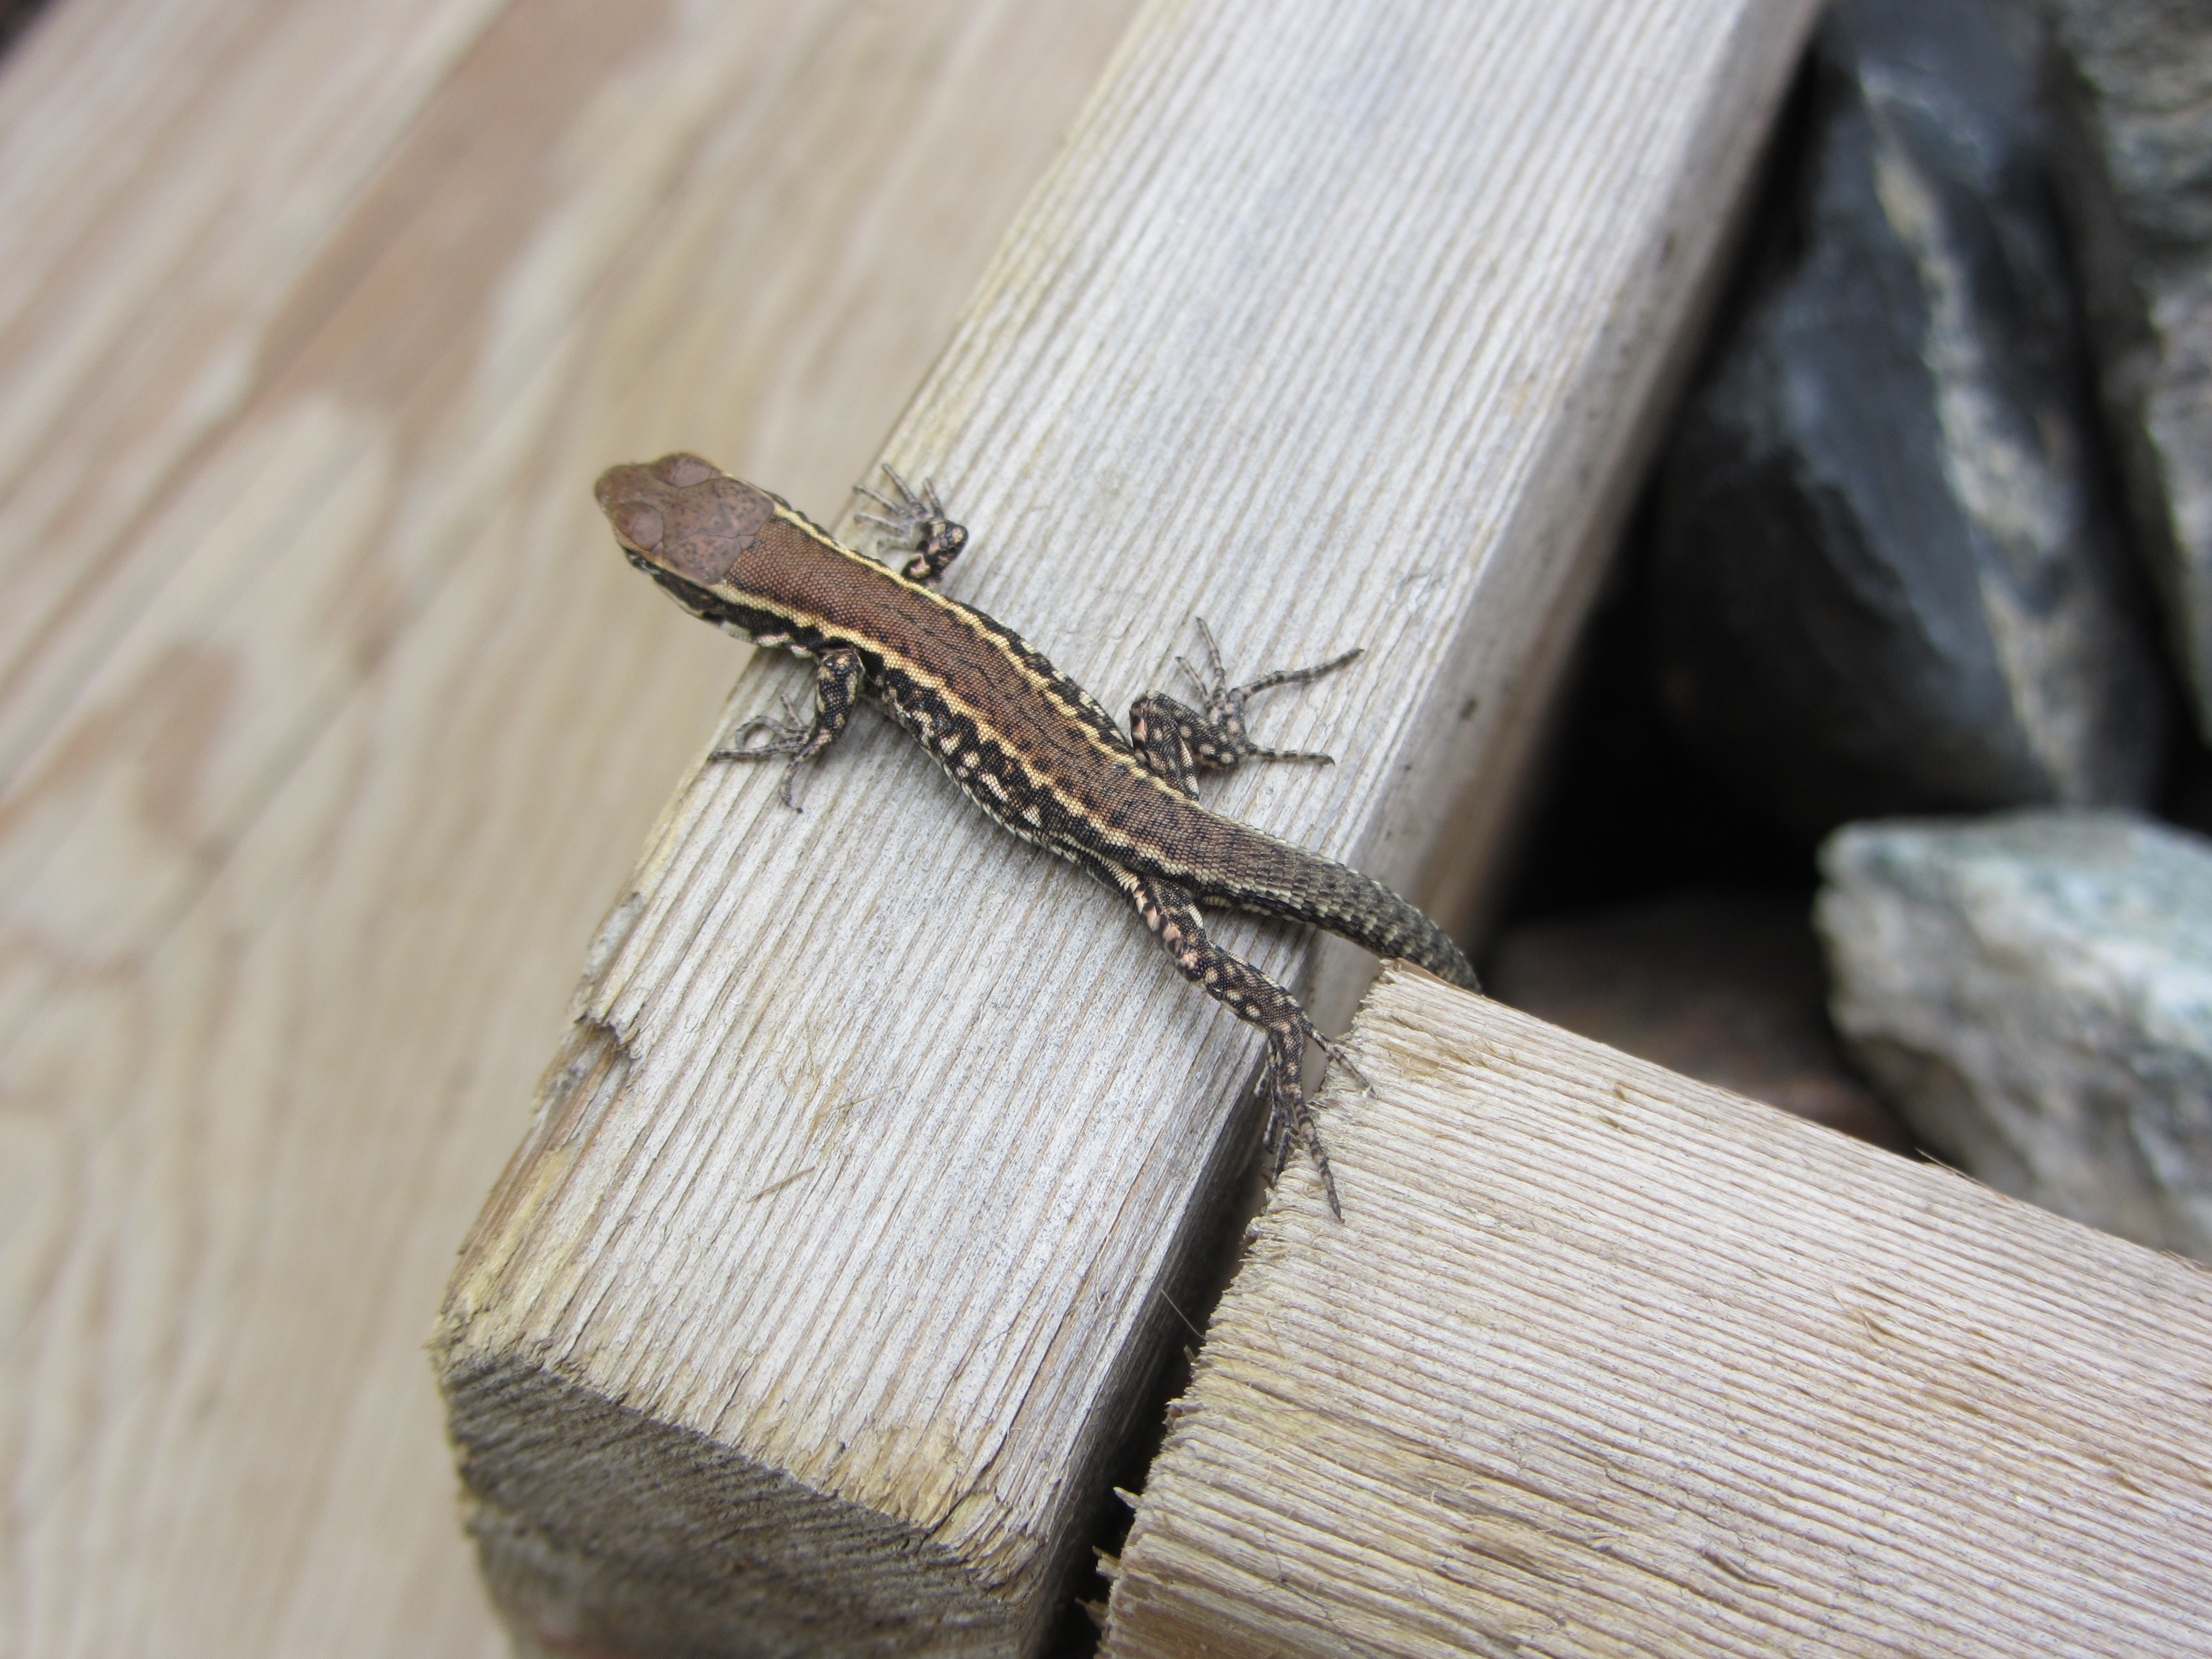
wood, animal, horn, reptile, lizard, scaled reptile